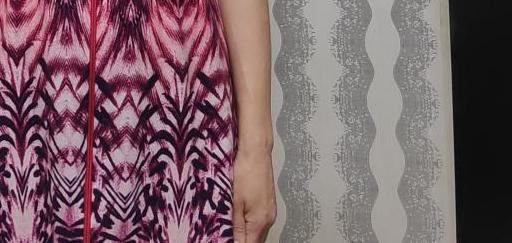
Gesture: no_gesture